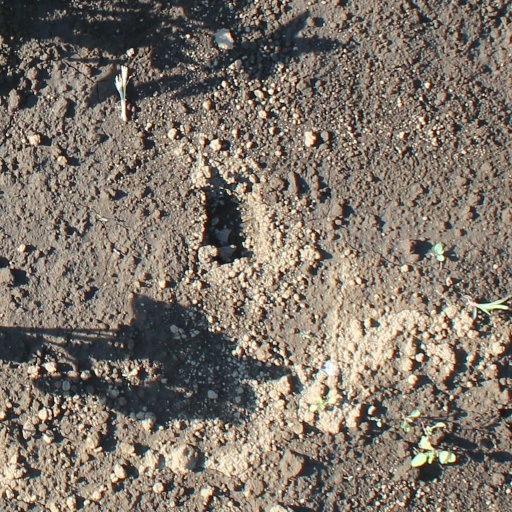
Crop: soybean